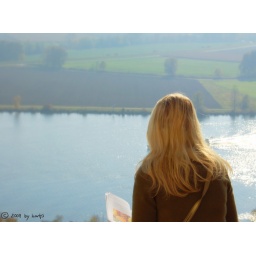
A girl and a book in the golden sunlight.